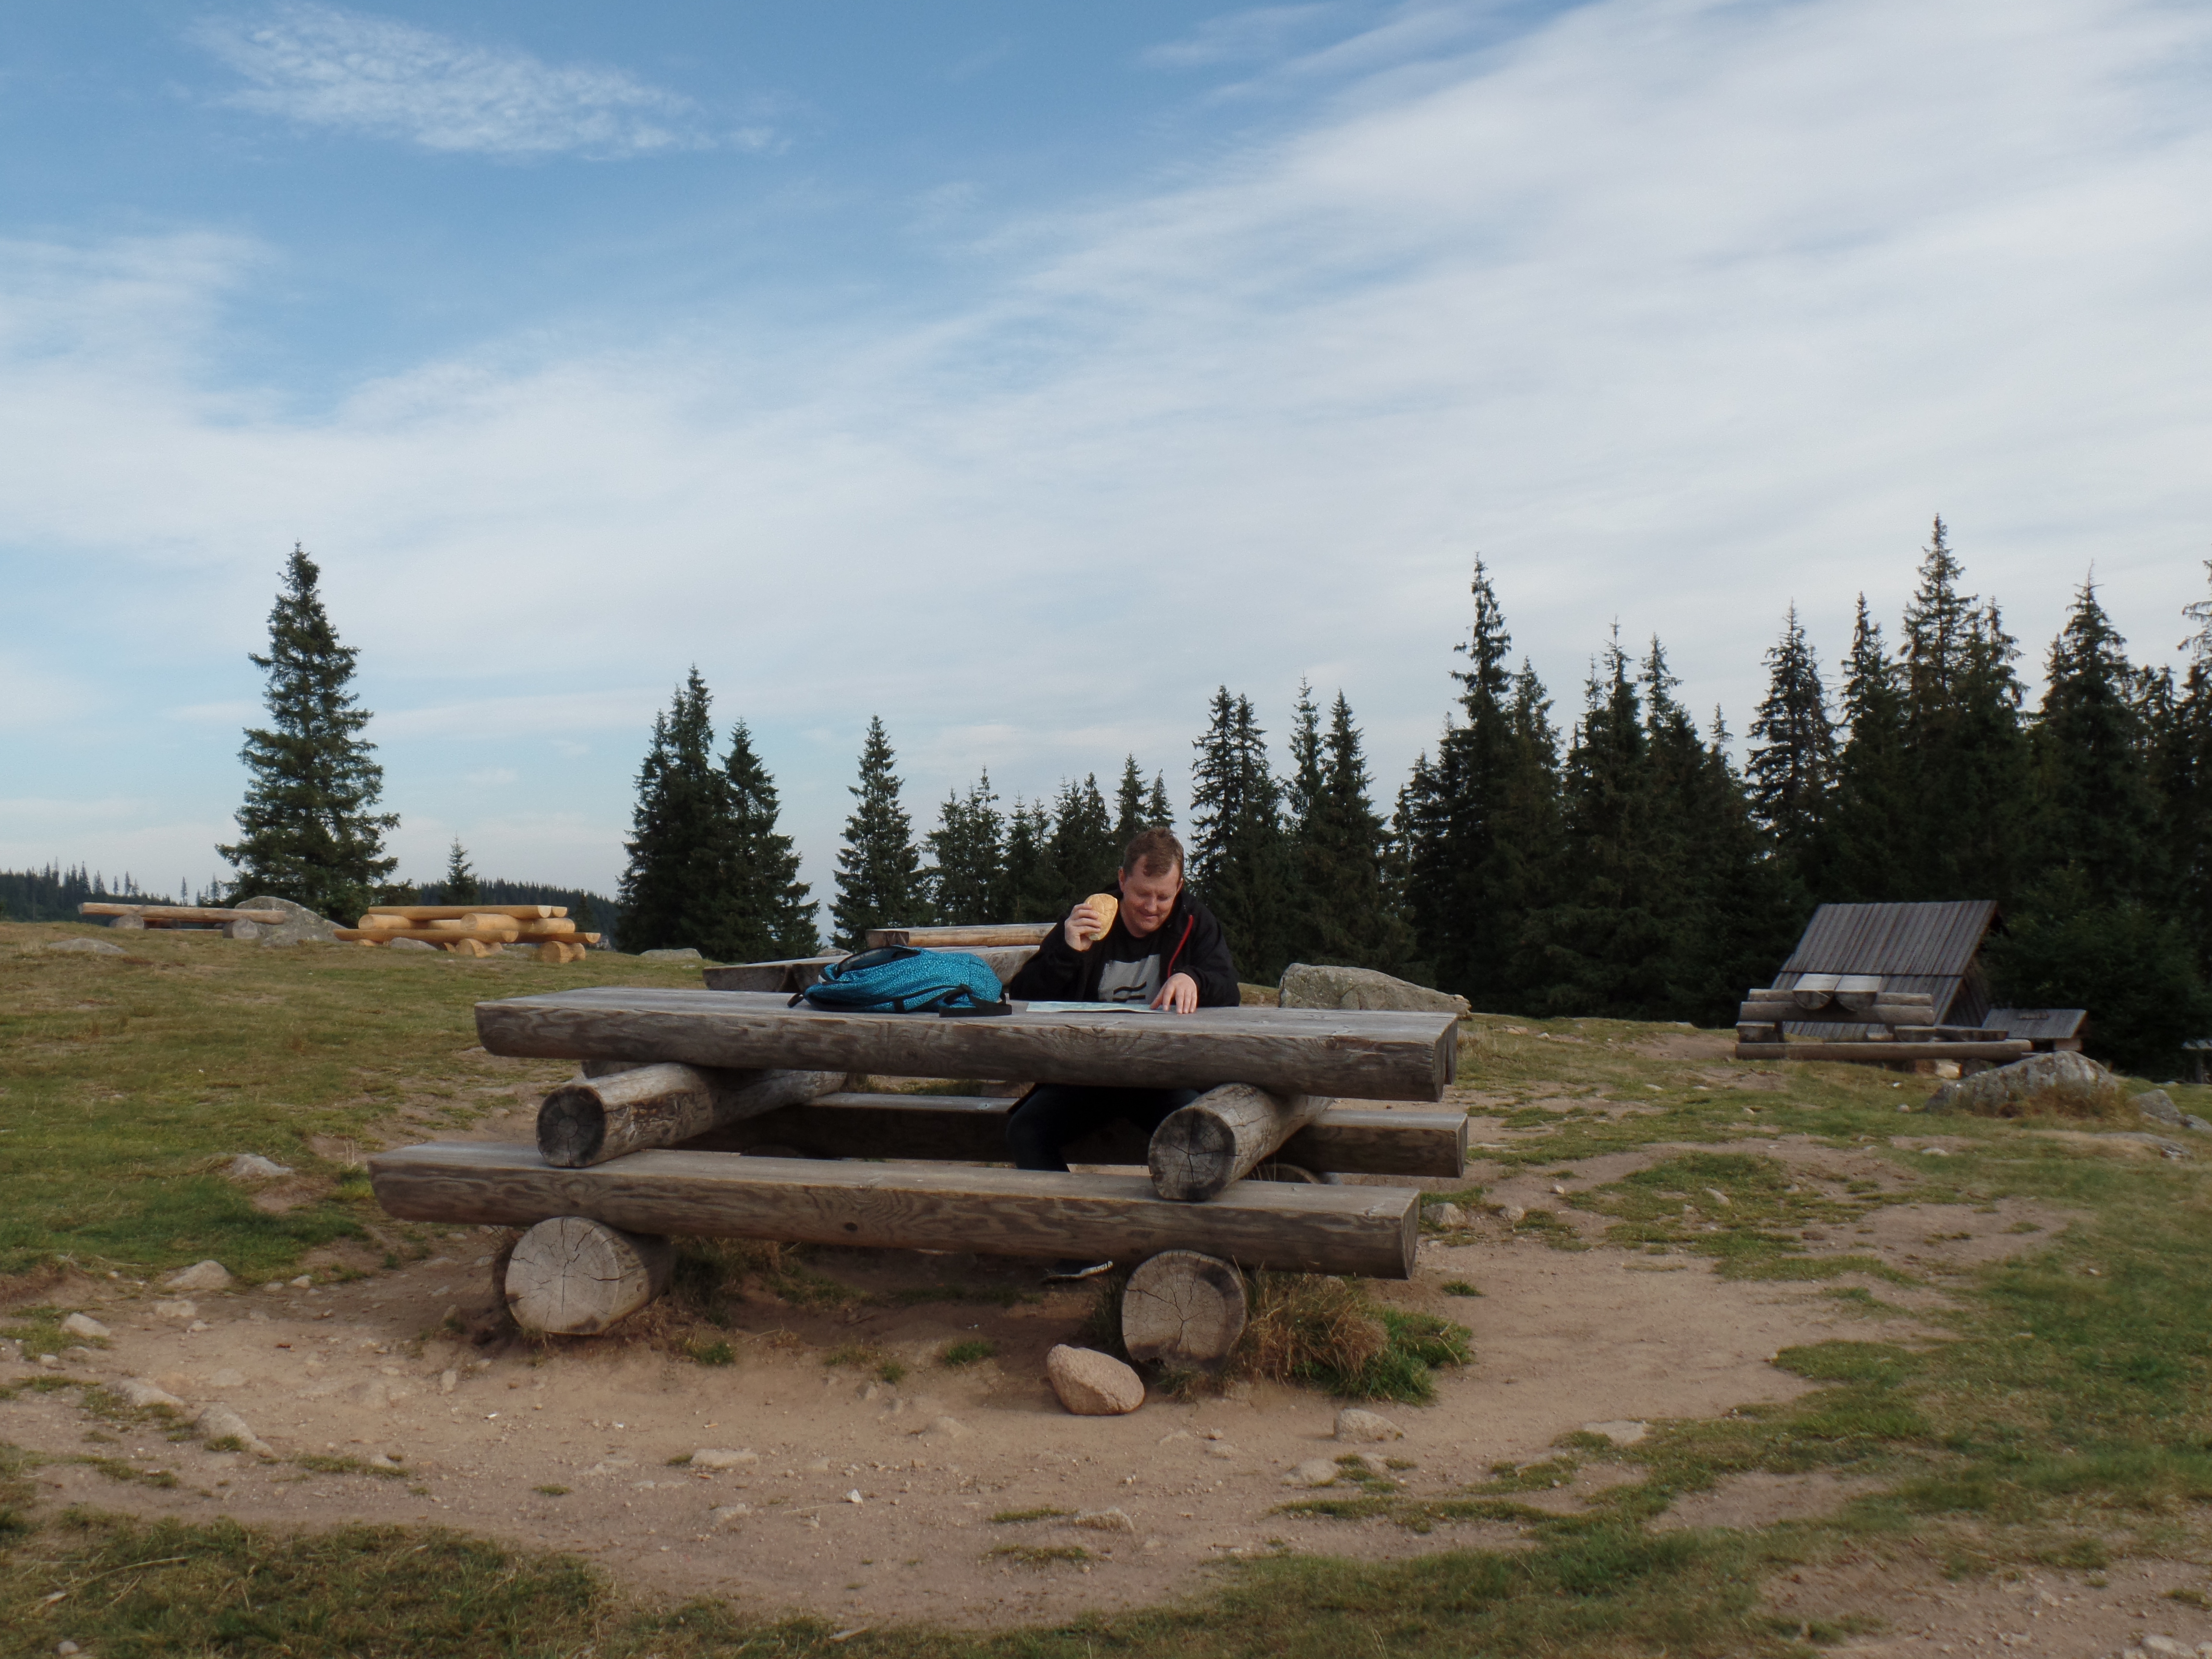
tree, cloud, sky, plant, wood, natural landscape, bench, landscape, grass, recreation, forest, rock, soil, road, outdoor furniture, outdoor bench, conifer, cannon, roof, bedrock, grassland, leisure, larch, hill, log cabin, lumber, boats and boating equipment and supplies, pine, pine family, vacation, tourism